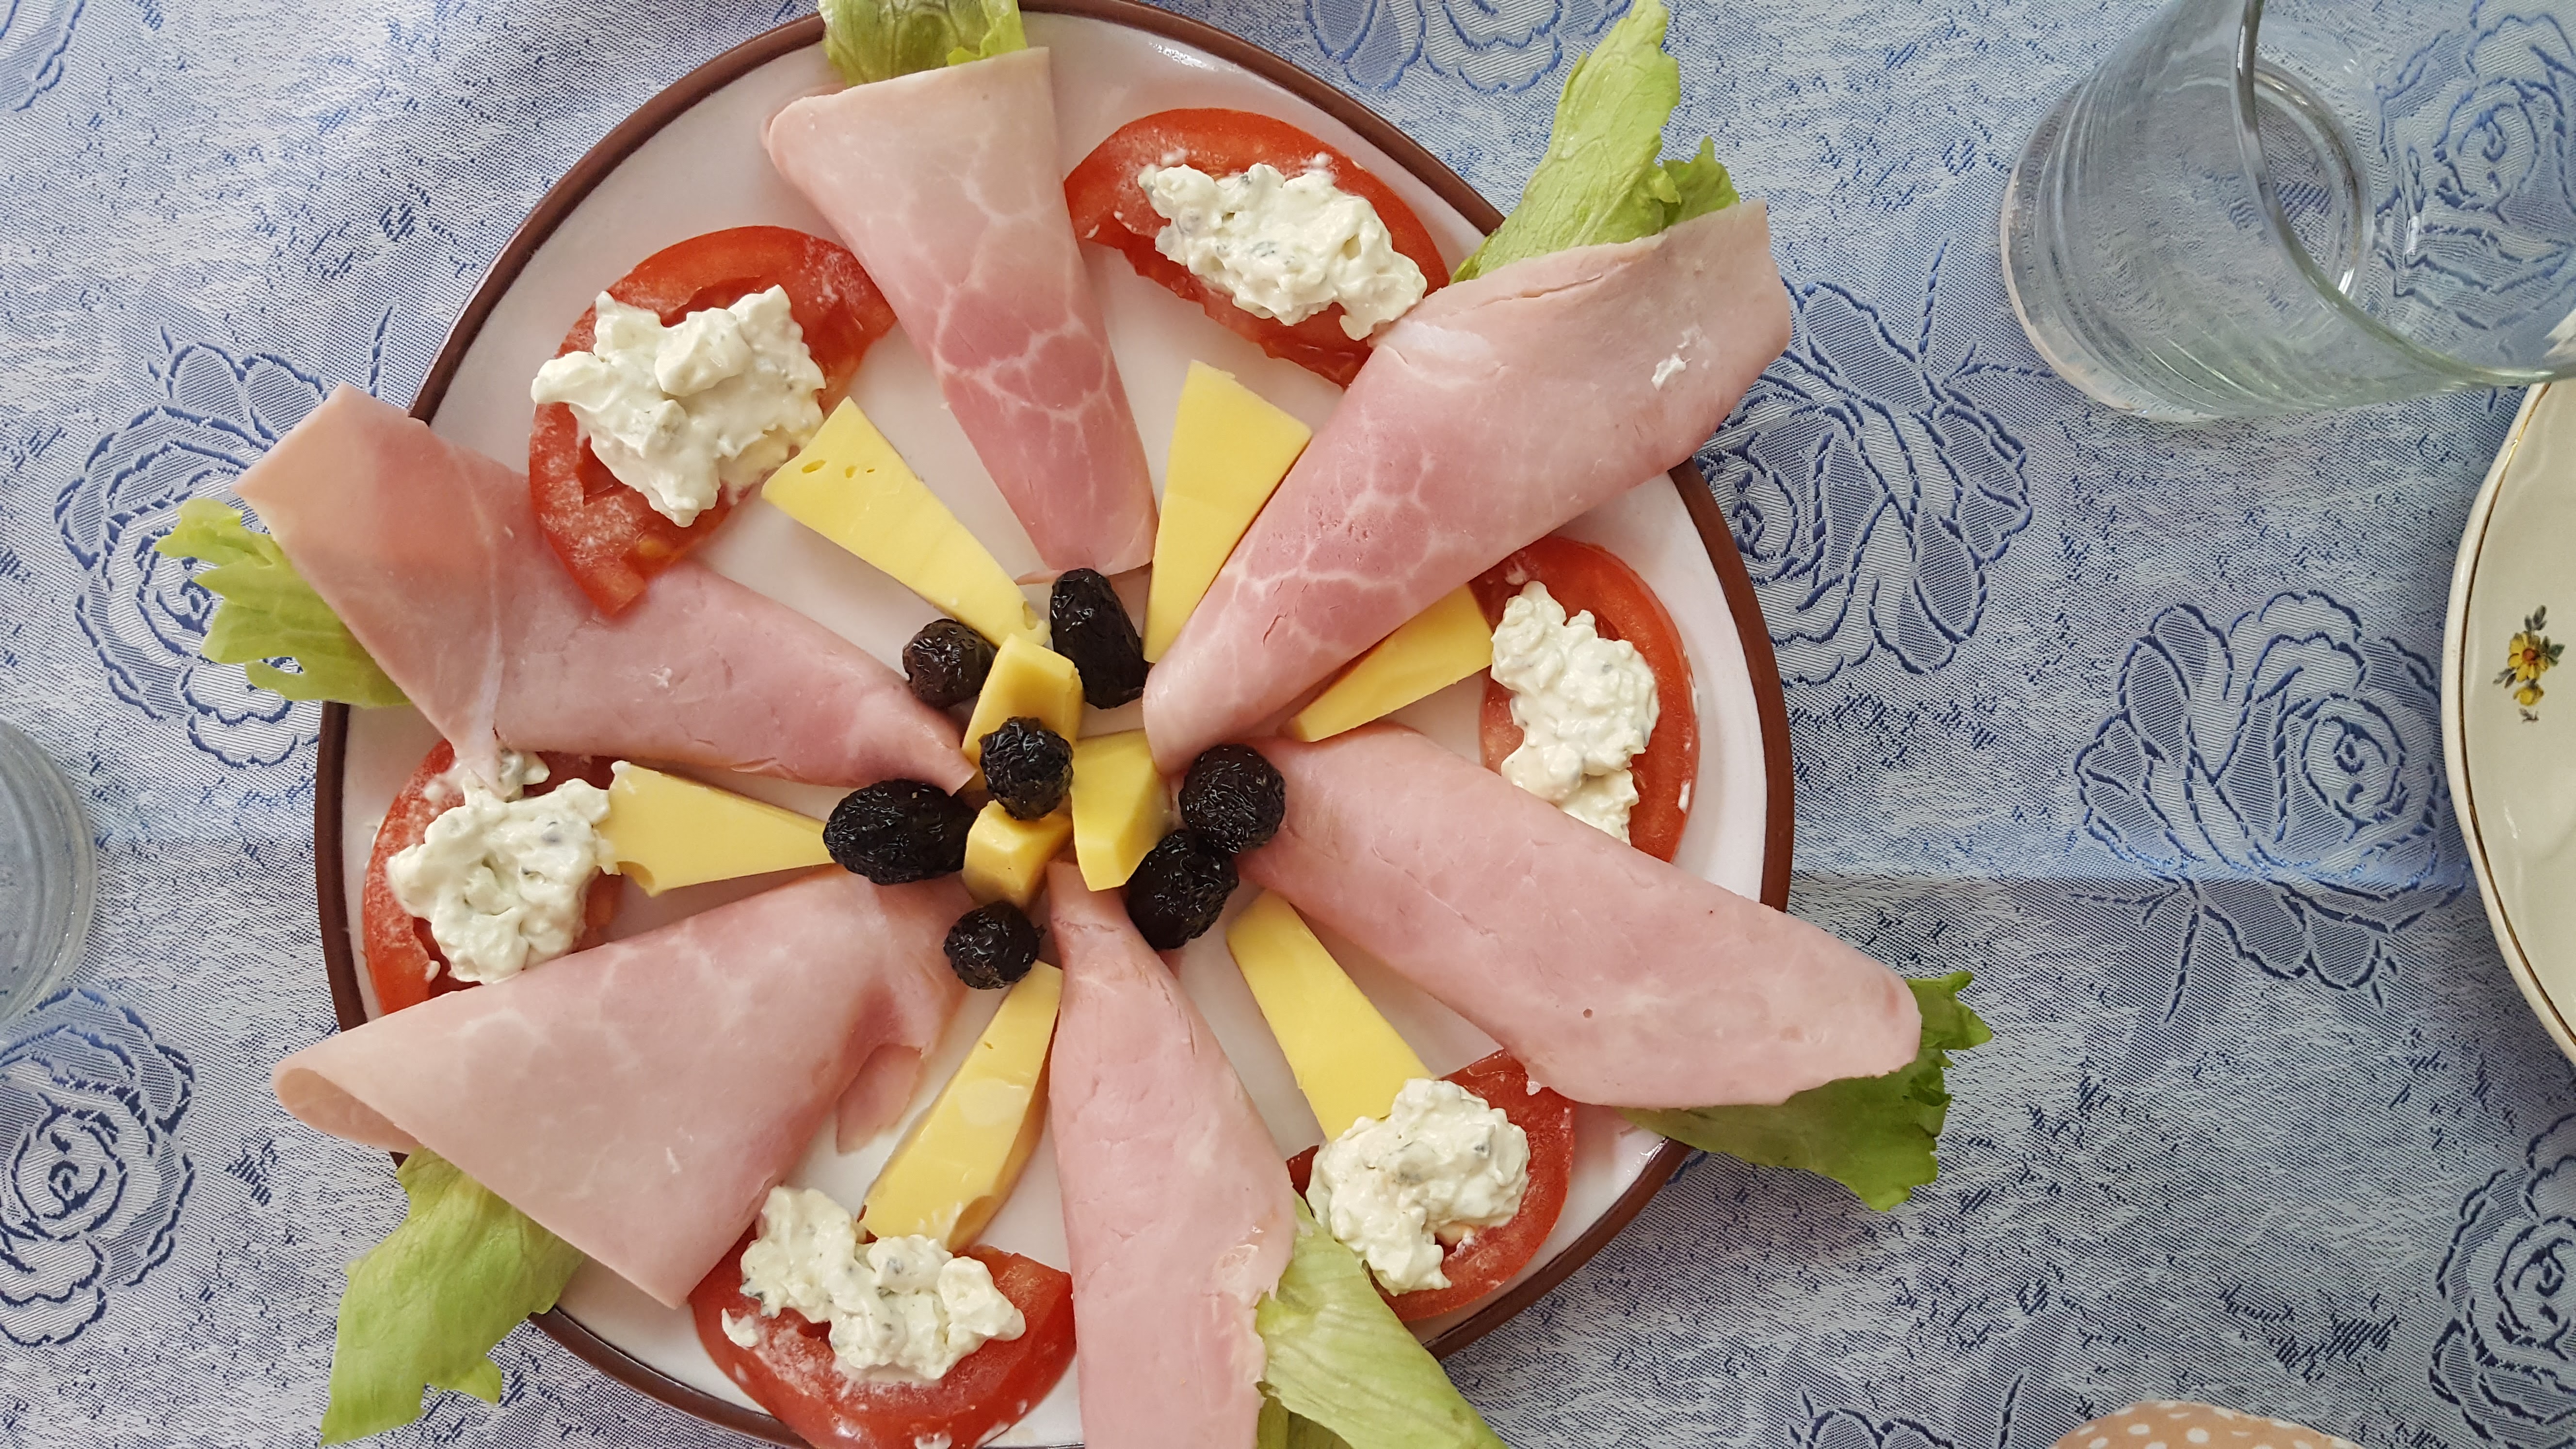
food, prosciutto, appetizer, dish, vegetable, cuisine, bresaola, salt cured meat, recipe, canape, garnish, finger food